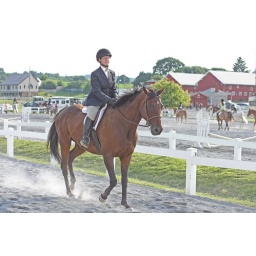
One of the girls approaches with her horse in good form in this faux HDR shot